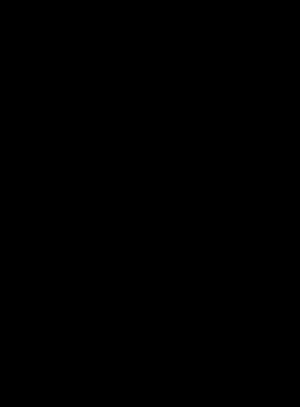
Cabello eugeni, unique représentant du genre Cabello, est une espèce d'araignées aranéomorphes de la famille des Theridiidae.